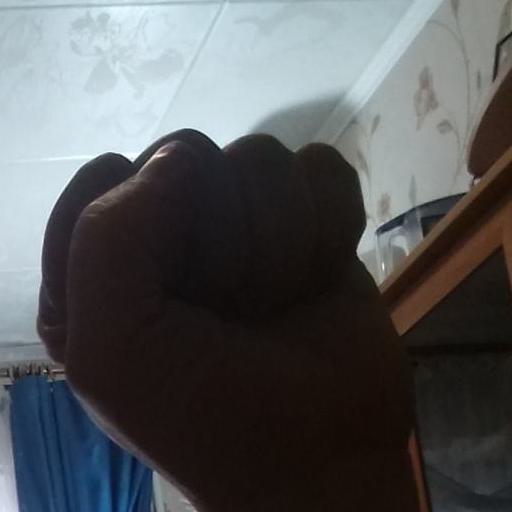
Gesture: fist